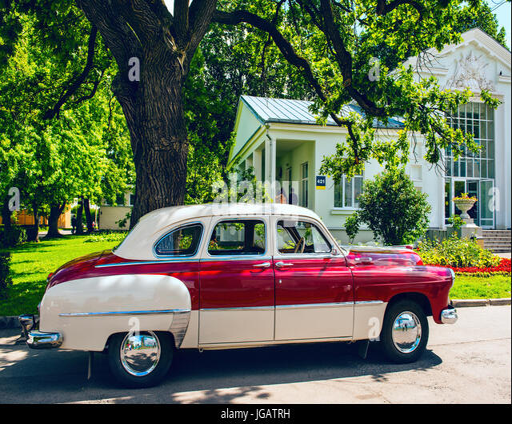
retro car parked near the house